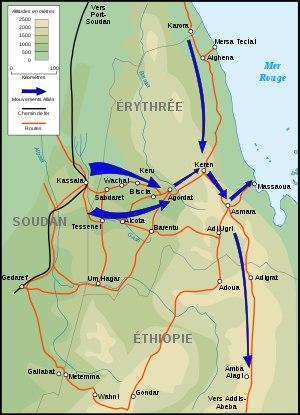
L'Érythrée est un pays de la corne de l'Afrique, longtemps province éthiopienne. Le pays a obtenu son indépendance de l'Éthiopie le 24 mai 1993, au terme d'un long conflit, de 1961 à 1991, suivi d'un nouveau conflit avec l'Ethiopie de 1998 à 2000.
La Corne de l'Afrique, et en particulier le territoire de l'actuelle Éthiopie, se trouve au cœur de l'histoire de l'humanité. On y trouve les restes de certains des plus anciens hominidés connus mais également les plus anciennes traces de l'homo sapiens moderne, après le Maroc depuis mai 2017 - Djebel Irhoud, 300 000 ans.
L’Afrique orientale italienne était une colonie italienne en Afrique de l'Est, constituée par la fusion des territoires de l’Éthiopie avec la Somalie italienne et l'Érythrée.
La Campagne d'Afrique de l'Est est une série de batailles de la Seconde Guerre mondiale se déroulant de juin 1940 à novembre 1941, principalement au Soudan, en Érythrée, en Éthiopie, en Somalie et au Kenya.
William Platt est un officier britannique.
Amédée de Savoie-Aoste, troisième duc d'Aoste, est né le 21 octobre 1898 à Turin, en Italie et mort le 3 mars 1942 à Nairobi, au Kenya. Membre de la Maison de Savoie, il a été vice-roi d'Éthiopie après sa conquête par l'Italie fasciste.